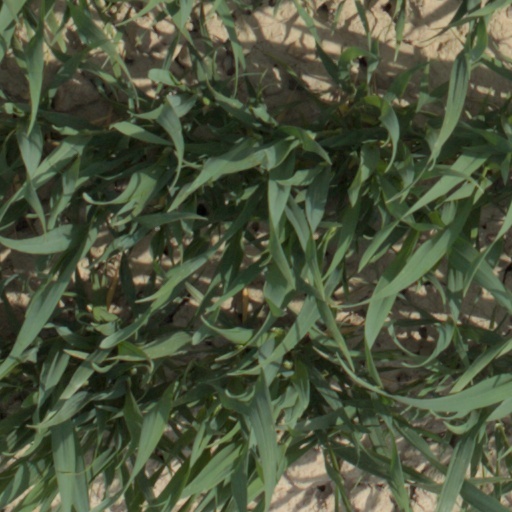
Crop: wheat